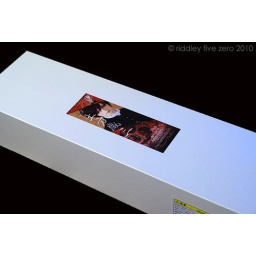
A curious white box floated in yesterday.